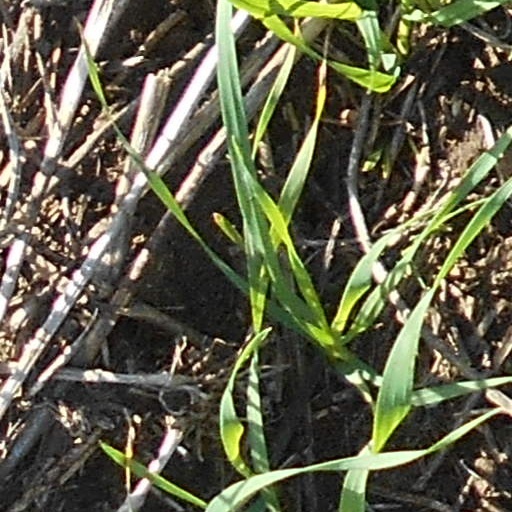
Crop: wheat